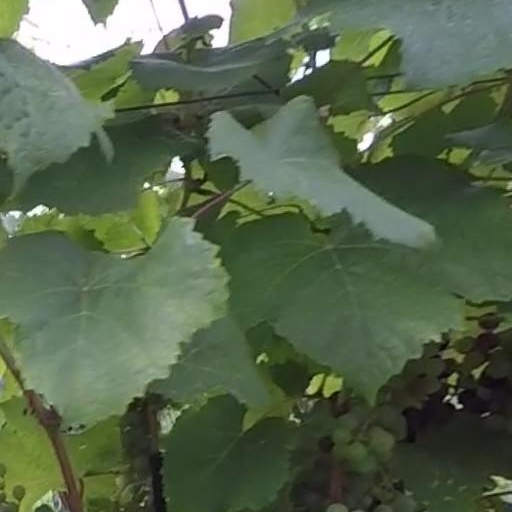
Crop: grape